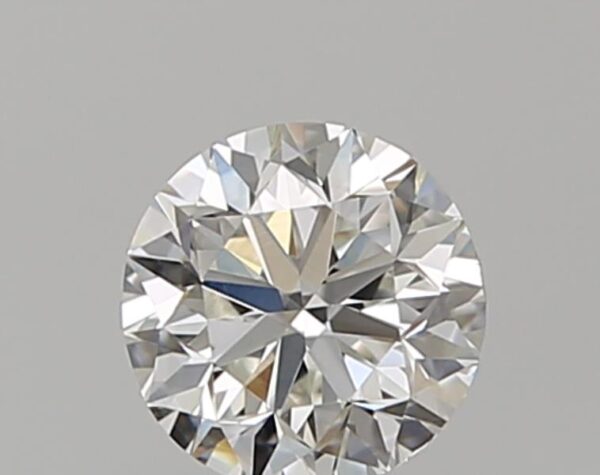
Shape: round
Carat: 0.5
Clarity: VS1
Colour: G
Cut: VG
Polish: VG
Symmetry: GD
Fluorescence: N
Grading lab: GIA
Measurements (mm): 4.87 x 4.98 x 3.18